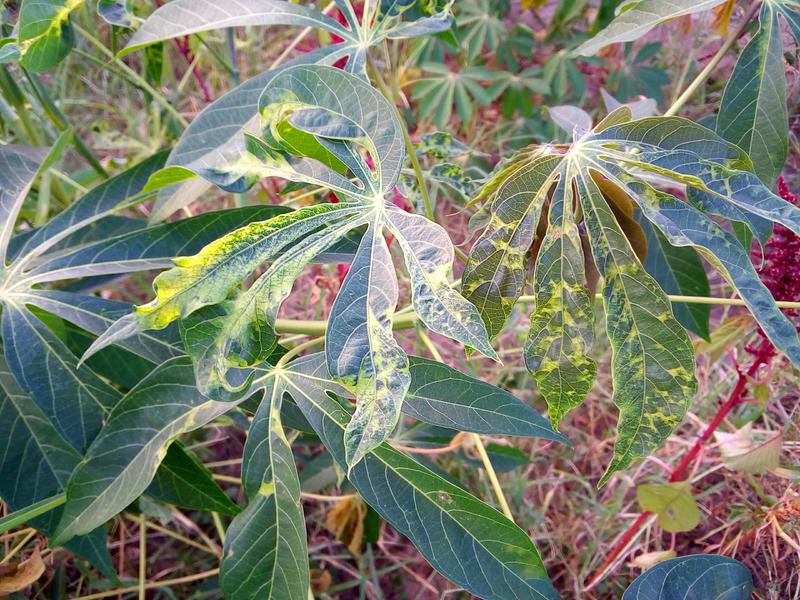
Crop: cassava
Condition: mosaic_disease